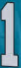
Number: 1